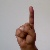
The image shows a hand gesture representing the letter 'D' in Indian Sign Language.